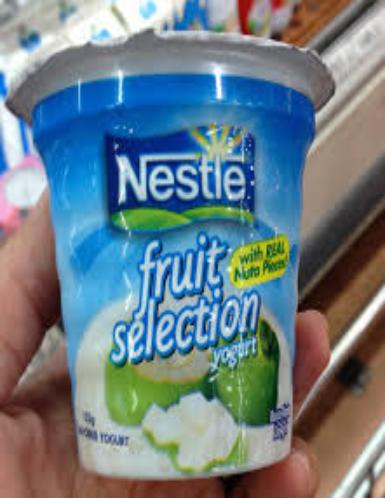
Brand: Fruit Selection
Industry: Food